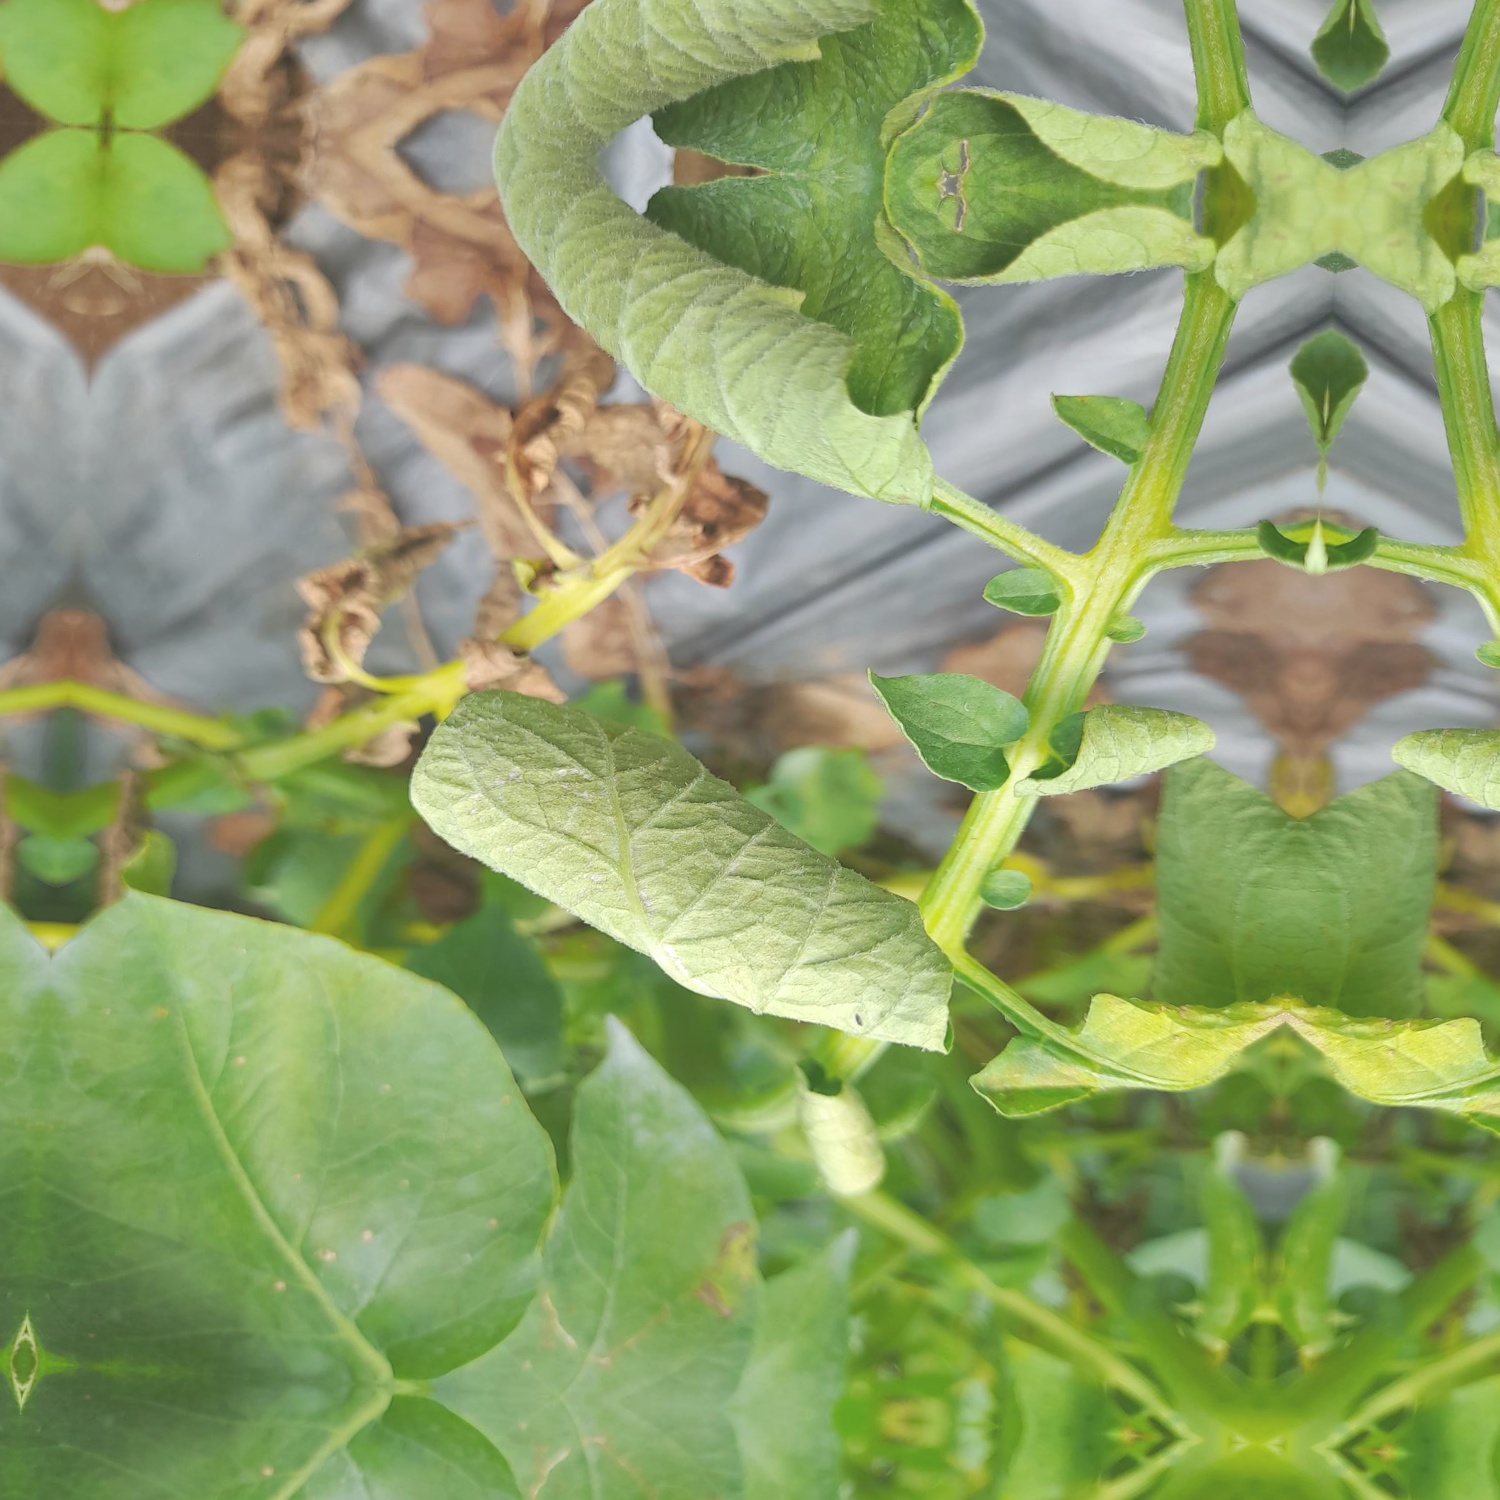
Etiqueta: Pudricion_Parda